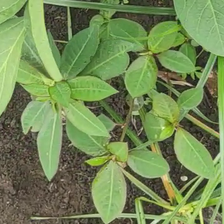
Weed species: Moti_dudhi(Euphorbia_geneculata_L)